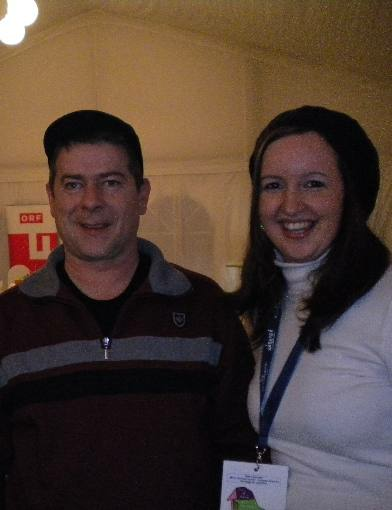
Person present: Yes